Describe the emotion expressed in this image:  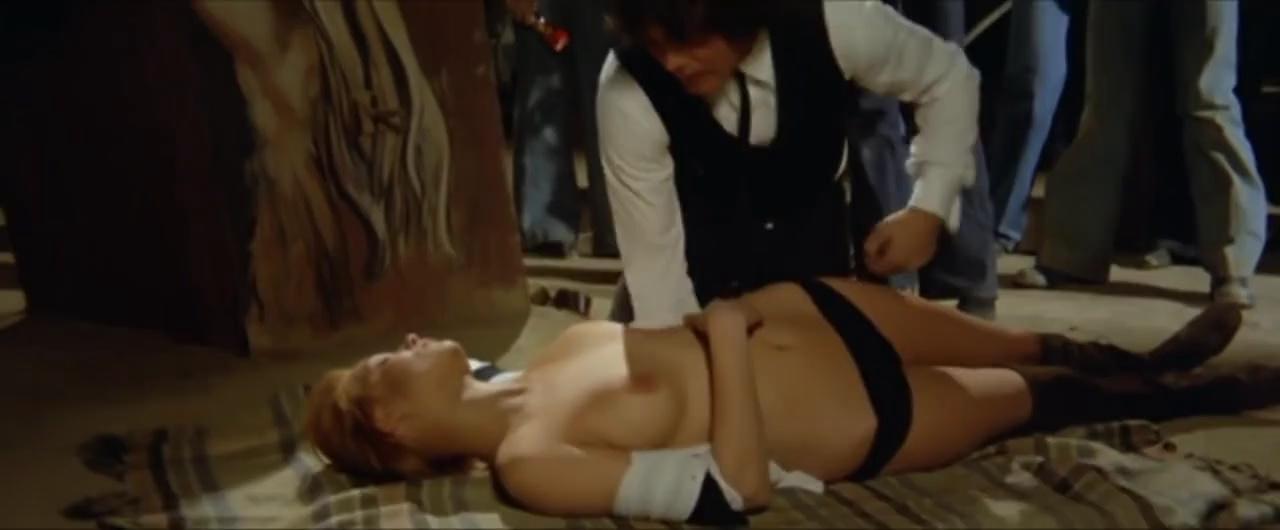
This person displays Suffering, valence and arousal with low intensity.